Sylvain Vasseur

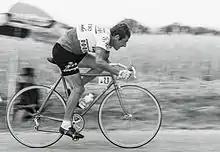
Vasseur in the 1976 Tour de France

Sylvain Vasseur (born 28 February 1946) is a French former professional racing cyclist. He rode in six editions of the Tour de France.